Ravni Kotari

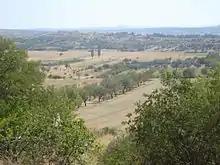
Part of Ravni kotari seen from the village of Ostrovica to the south

Ravni Kotari is a geographical region in Croatia. It lies in northern Dalmatia, around Zadar and east of it. It is bordered by Bukovica to the northeast, lower Krka to the southeast, and the Adriatic Sea. The largest settlement in the region is the town of Benkovac. Other large settlements are Zemunik Donji (where Zadar Airport is located), Polača, Poličnik, Galovac, Raštane donje i gornje, Gorica, Škabrnja, Posedarje, Pridraga, Novigrad, and Stankovci.